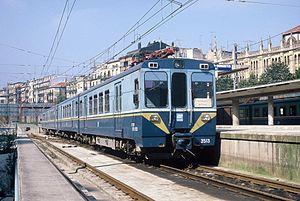
La série 3500 est une série d'automotrices électriques des chemins de fer basques Euskotren Trena.